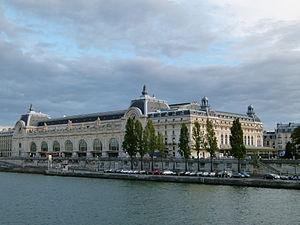
Vue d'ensemble du musée d'Orsay